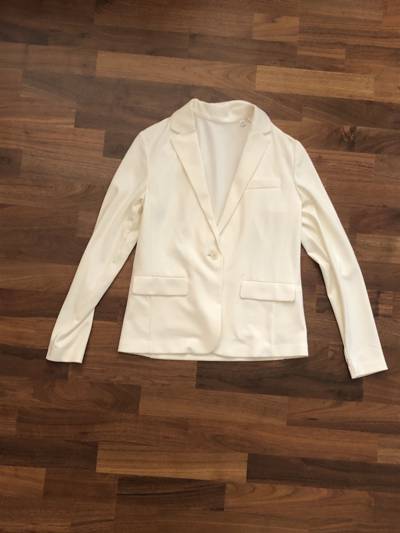
Waste category: clothes